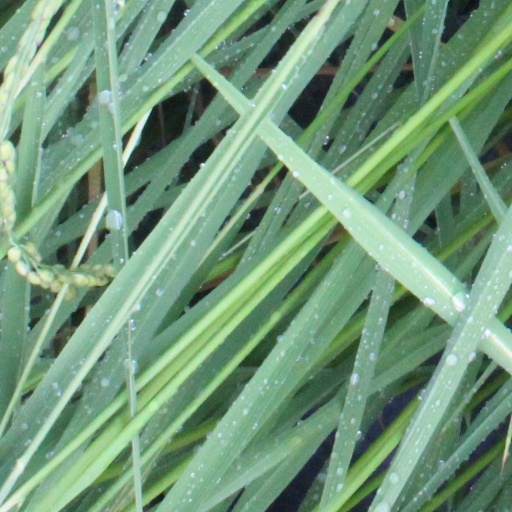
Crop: rice